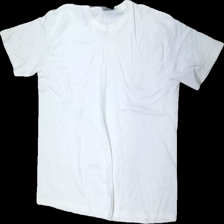
View: front
Type: T-shirt
Category: Unisex
Brand: Not in the list
Brand text on label: Ep collection
Colors: White
Material: 100% Cotton
Cut: Regular, C-collar
Size: XXXL
Season: All
Damage: stained
Damage location: top center
Damage 2: stained
Damage 2 location: top right
Price range: <50
Recommended usage: Recycle
Description: white t-shirt